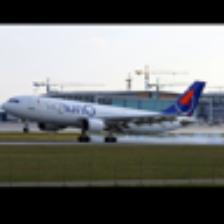
Label: NonHuman